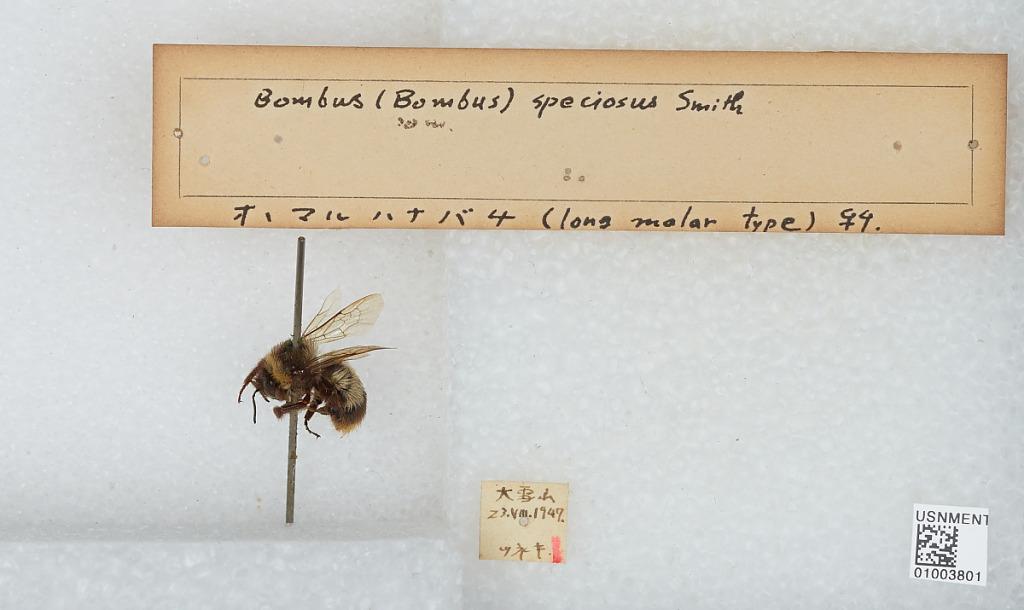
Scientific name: Bombus (Bombus) ignitus Smith
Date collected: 1947-8-23